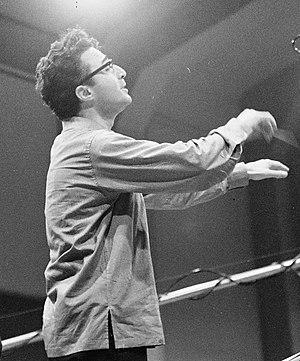
Lamberto Gardelli était un chef d'orchestre italien naturalisé suédois, particulièrement associé aux opéras de Giuseppe Verdi, dont il a laissé de nombreux enregistrements.